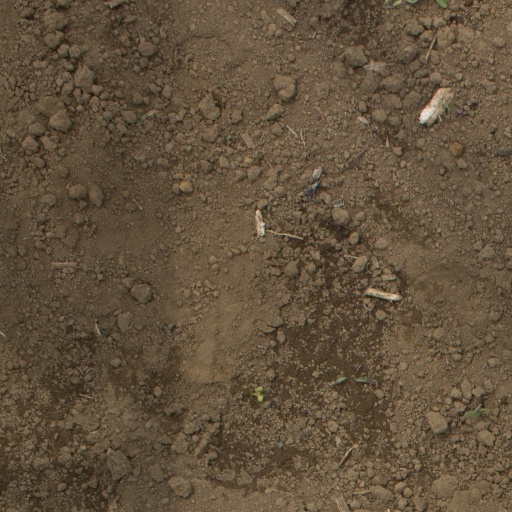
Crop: Jerusalem artichoke